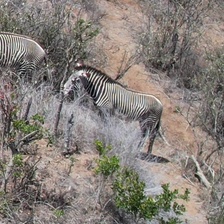
Pose orientation: left